Double Bass Blues

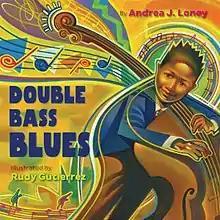

Double Bass Blues is a 2019 picture book by Andrea J. Loney and illustrated by Rudy Gutierrez. The book was generally well-reviewed, and received a 2020 Caldecott Honor.